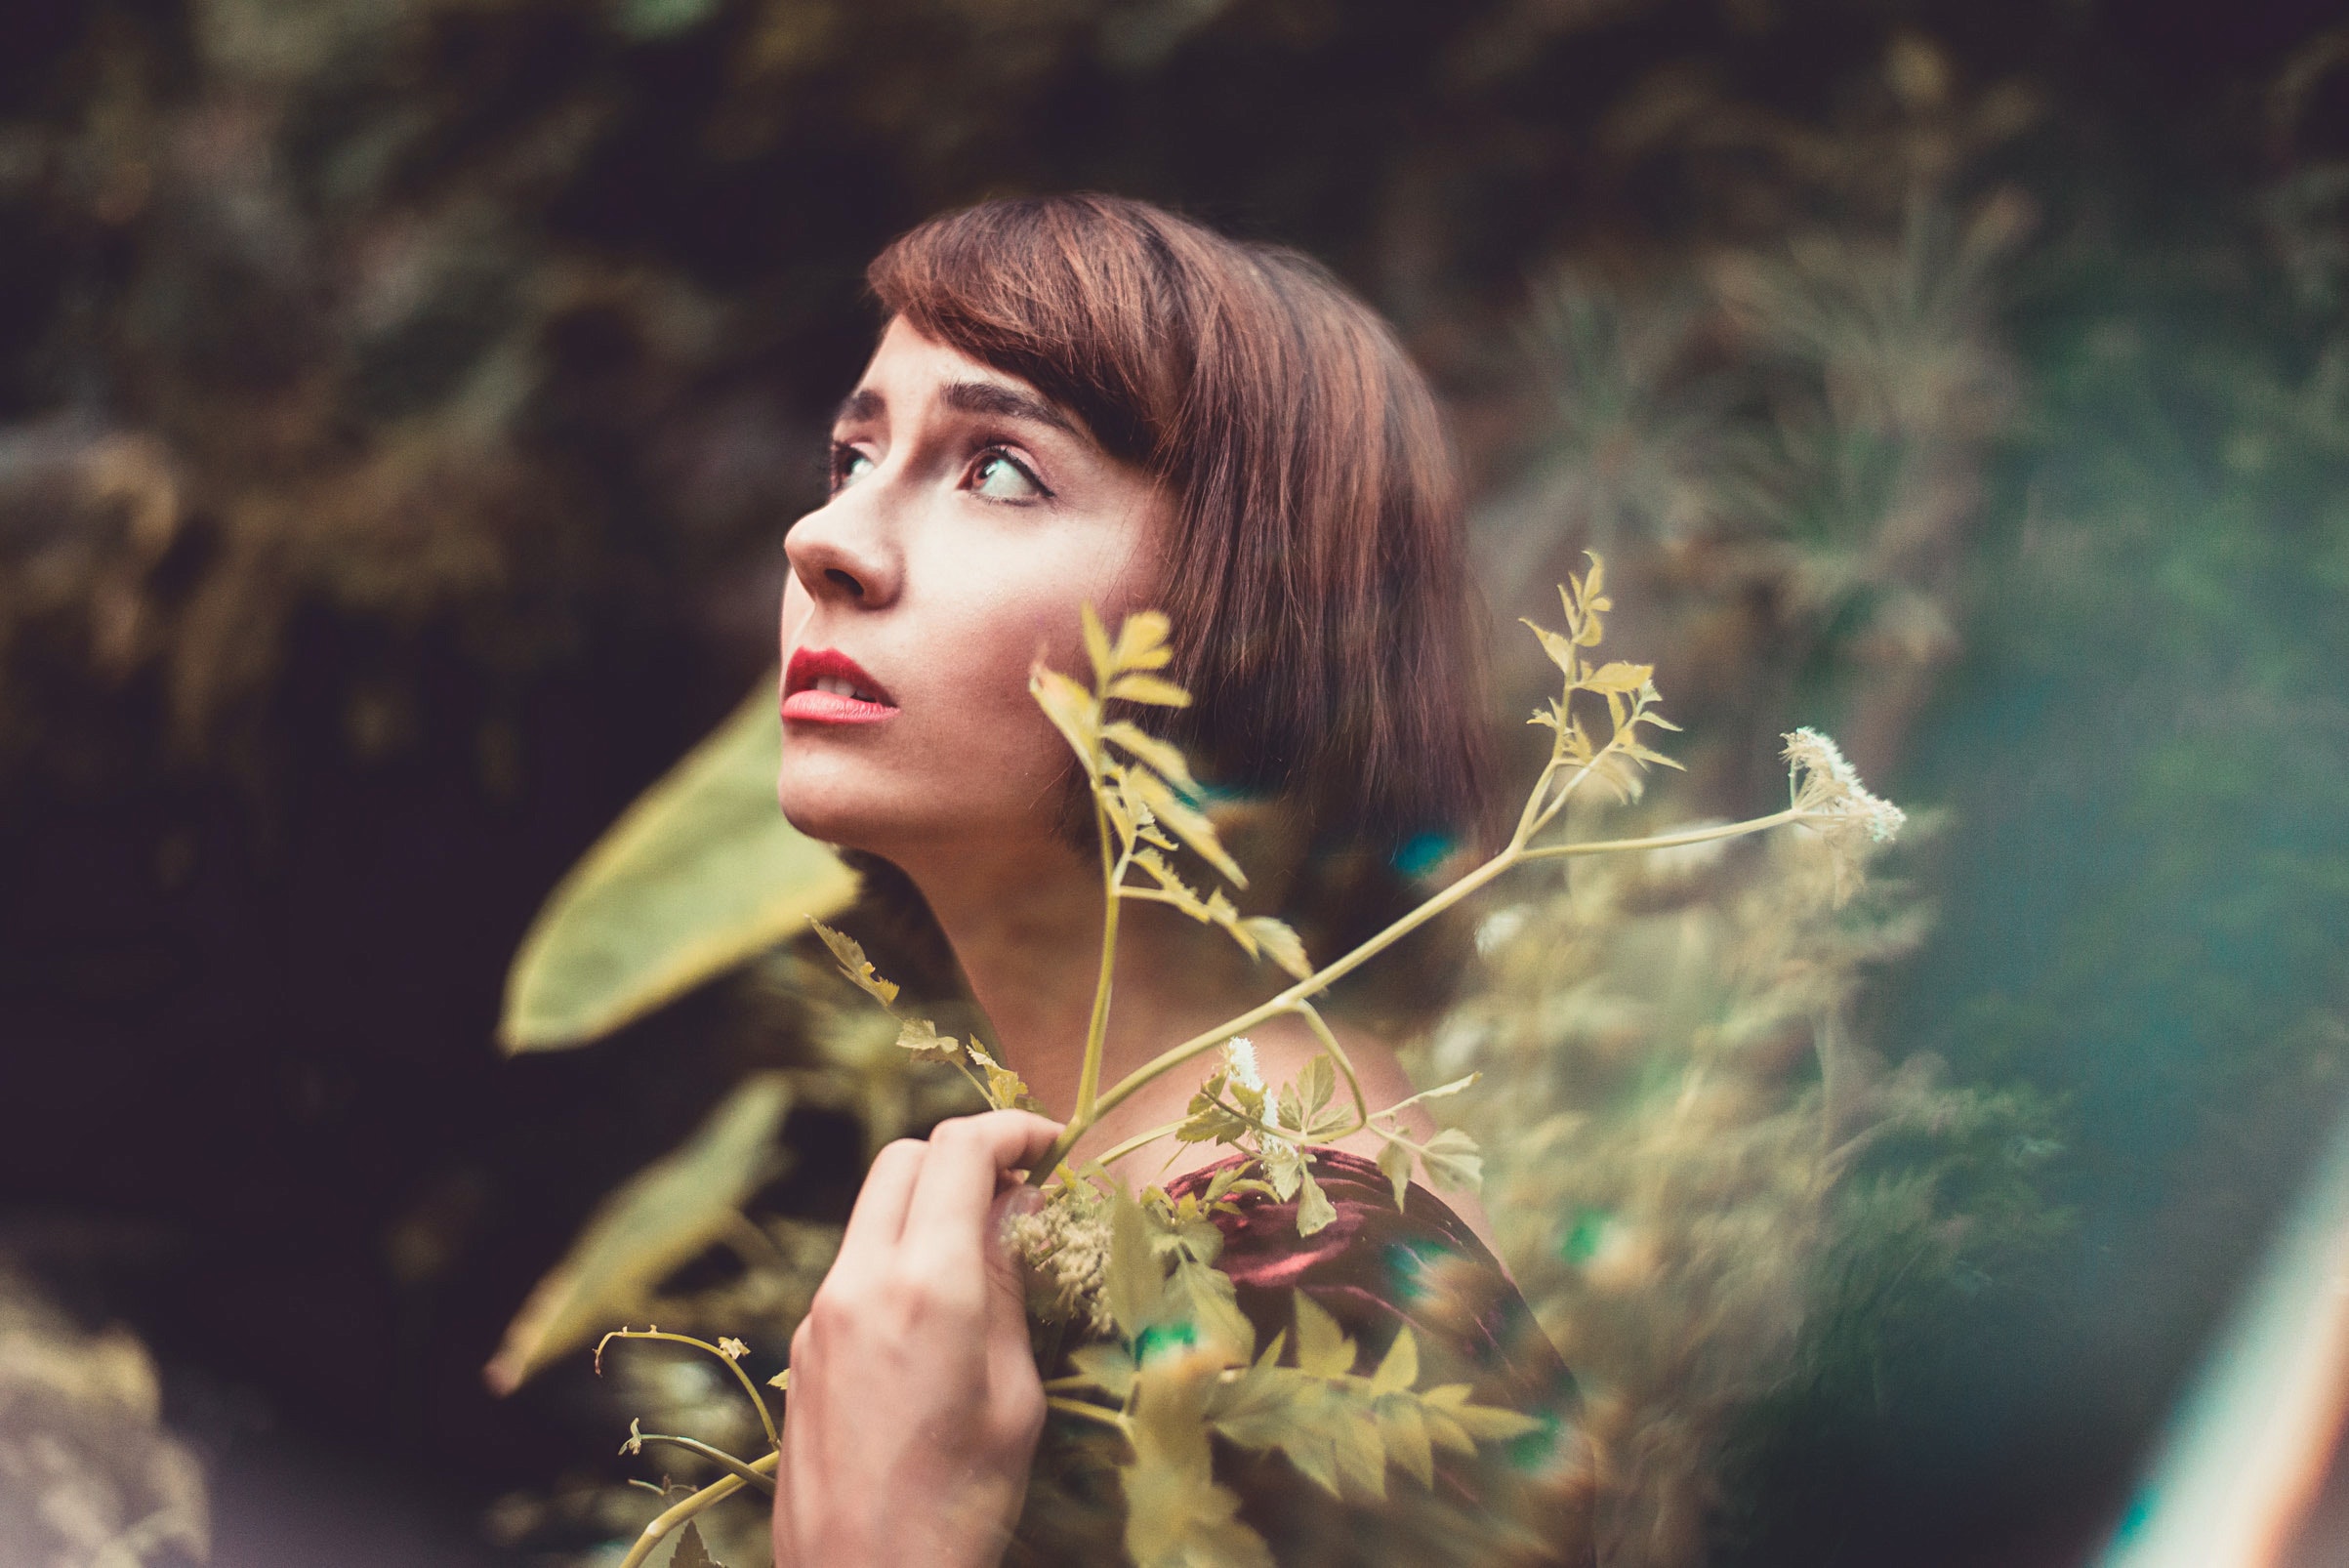
People in nature, hair, face, green, leaf, beauty, natural environment, lip, head, eye, grass, forest, photography, tree, brown hair, portrait, human, sunlight, cool, branch, plant, long hair, hand, portrait photography, flower, smile, fawn, vintage clothing, black hair, style, photo shoot